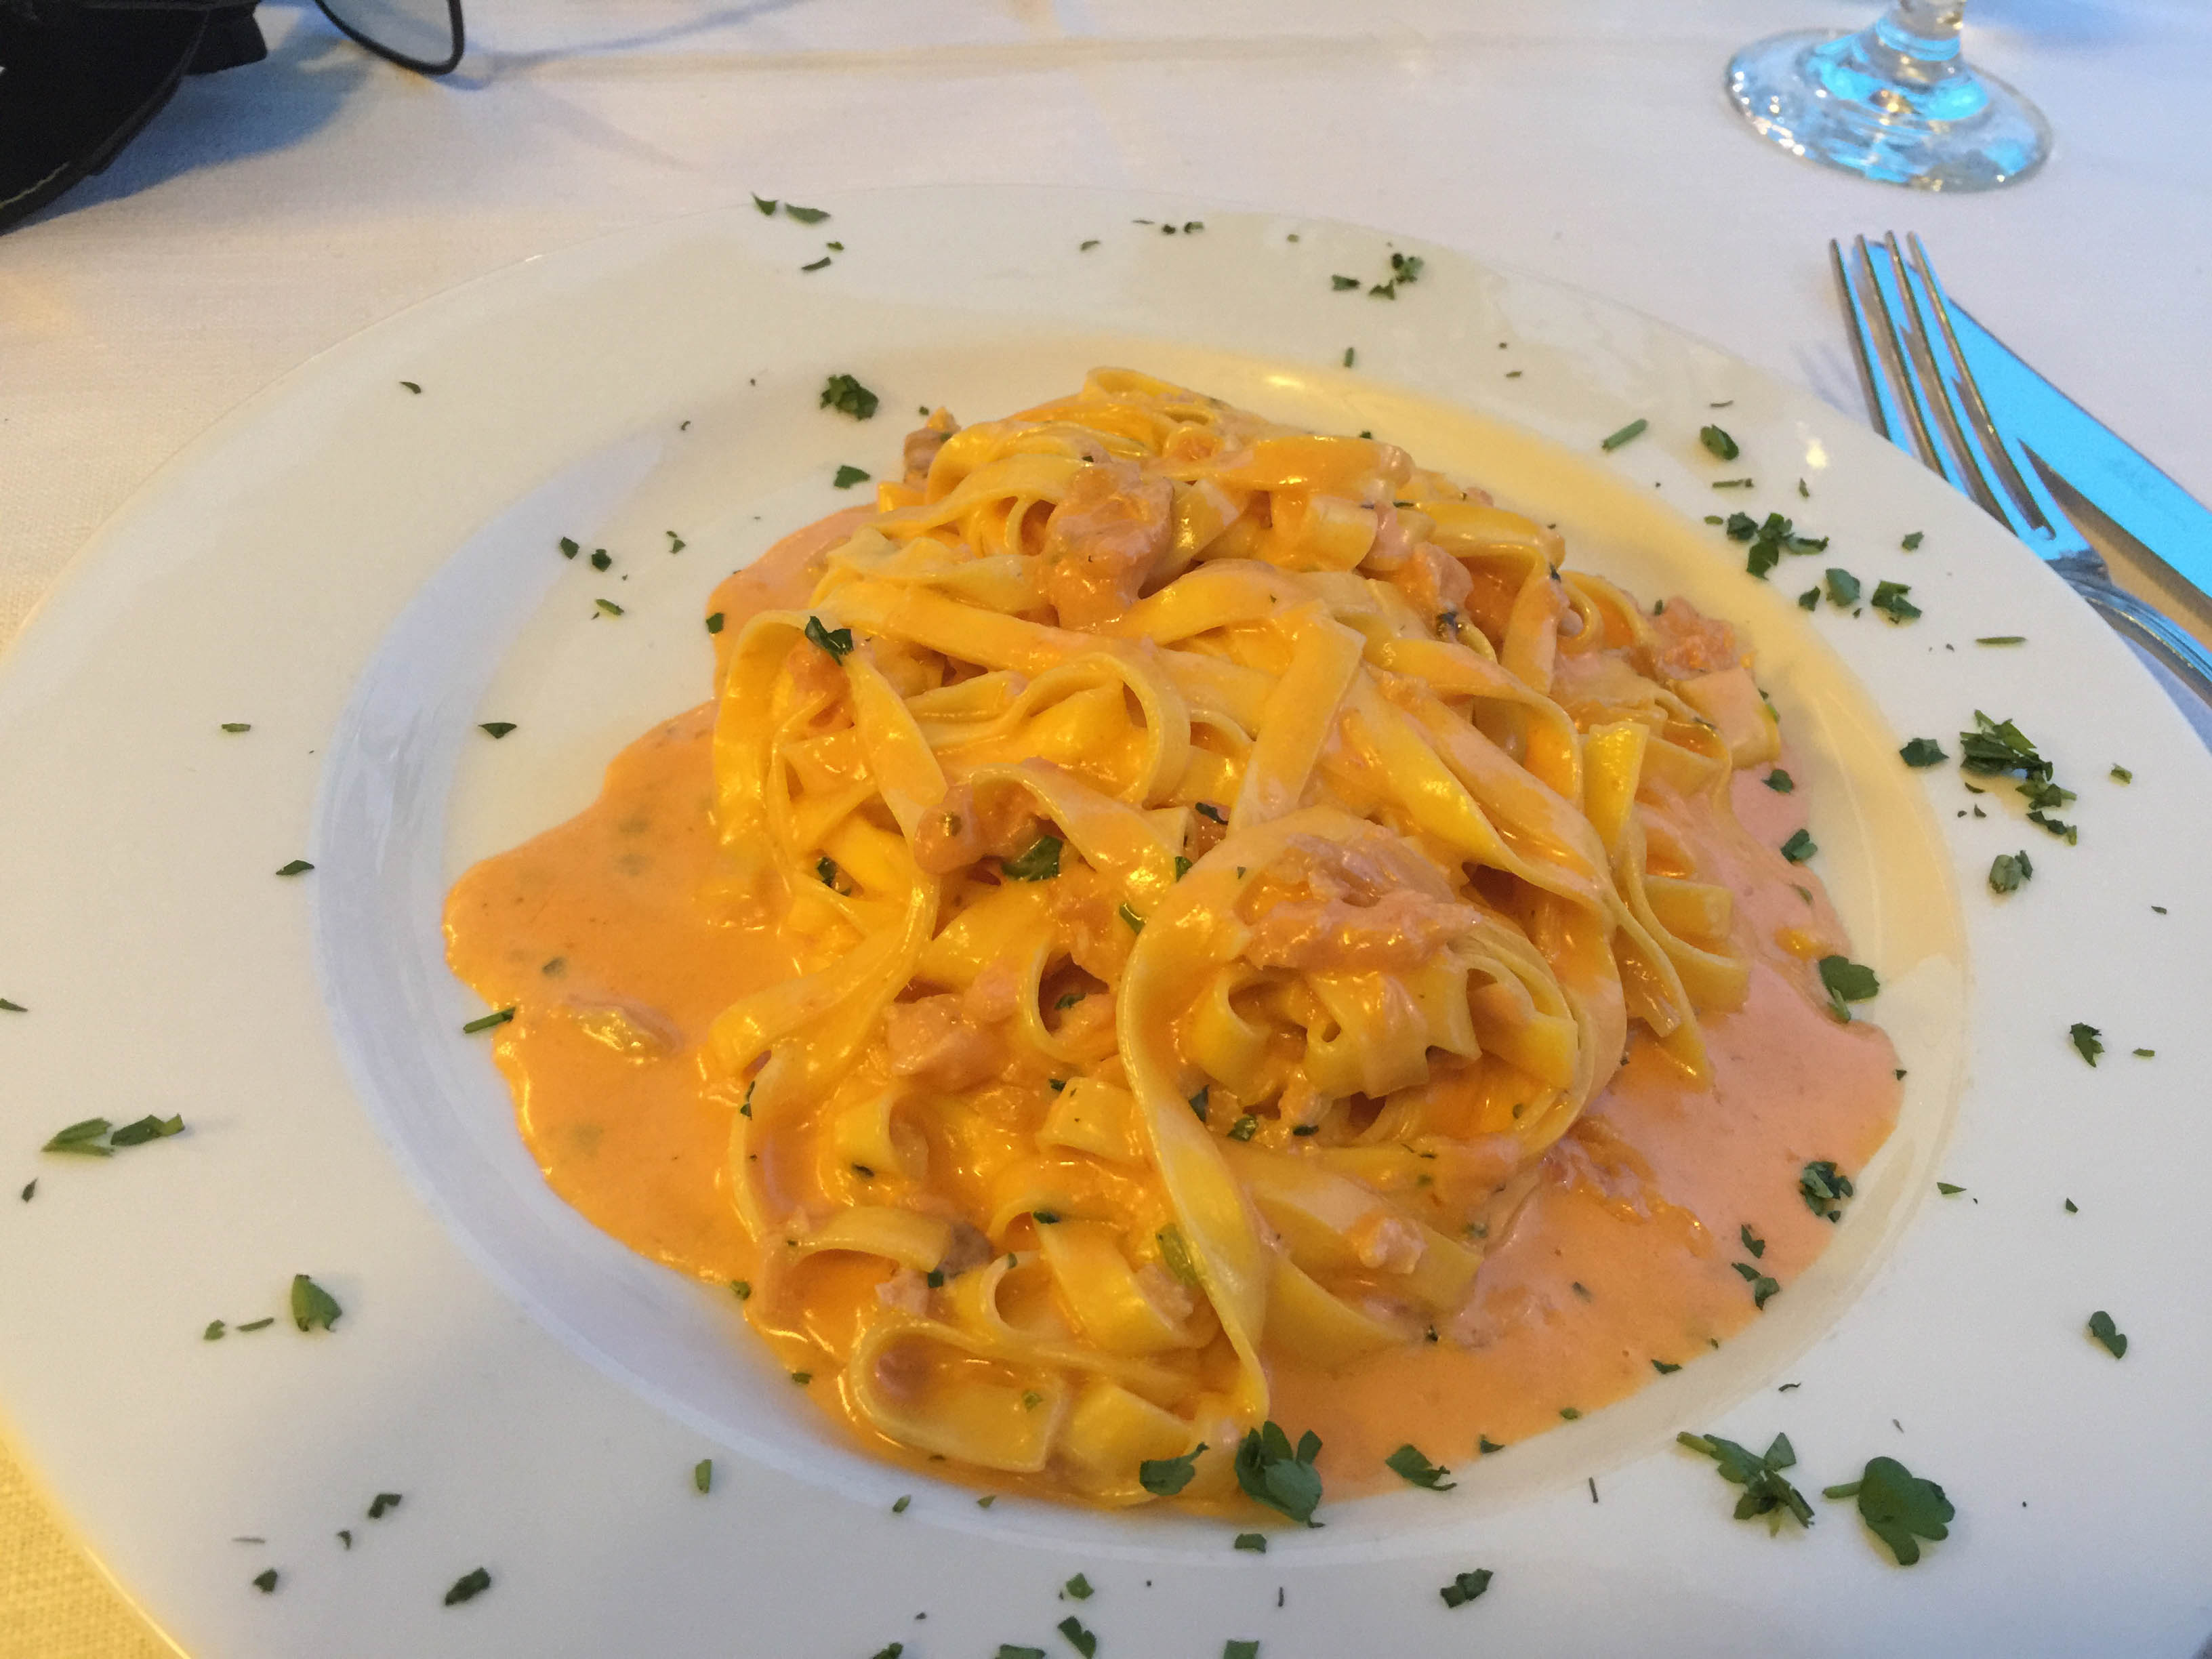
dish, food, produce, cuisine, pasta, spaghetti, italian food, carbonara, fettuccine, european food